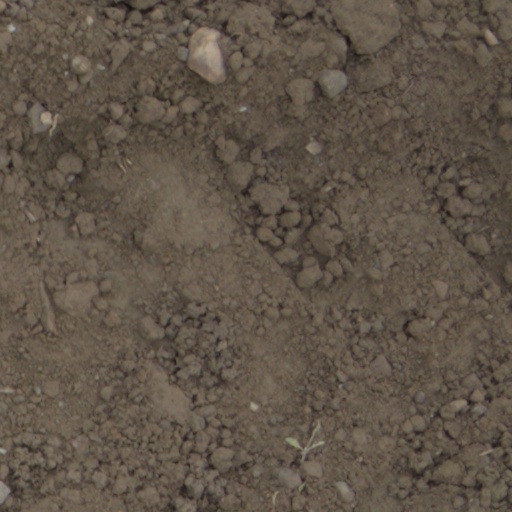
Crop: wheat